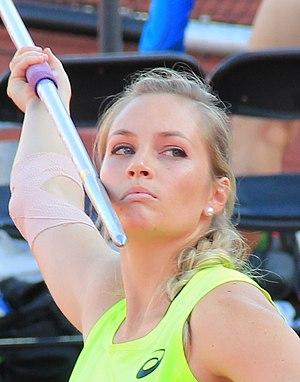
Kelsey-Lee Barber est une athlète australienne, spécialiste du lancer du javelot, championne du monde en 2019 à Doha.